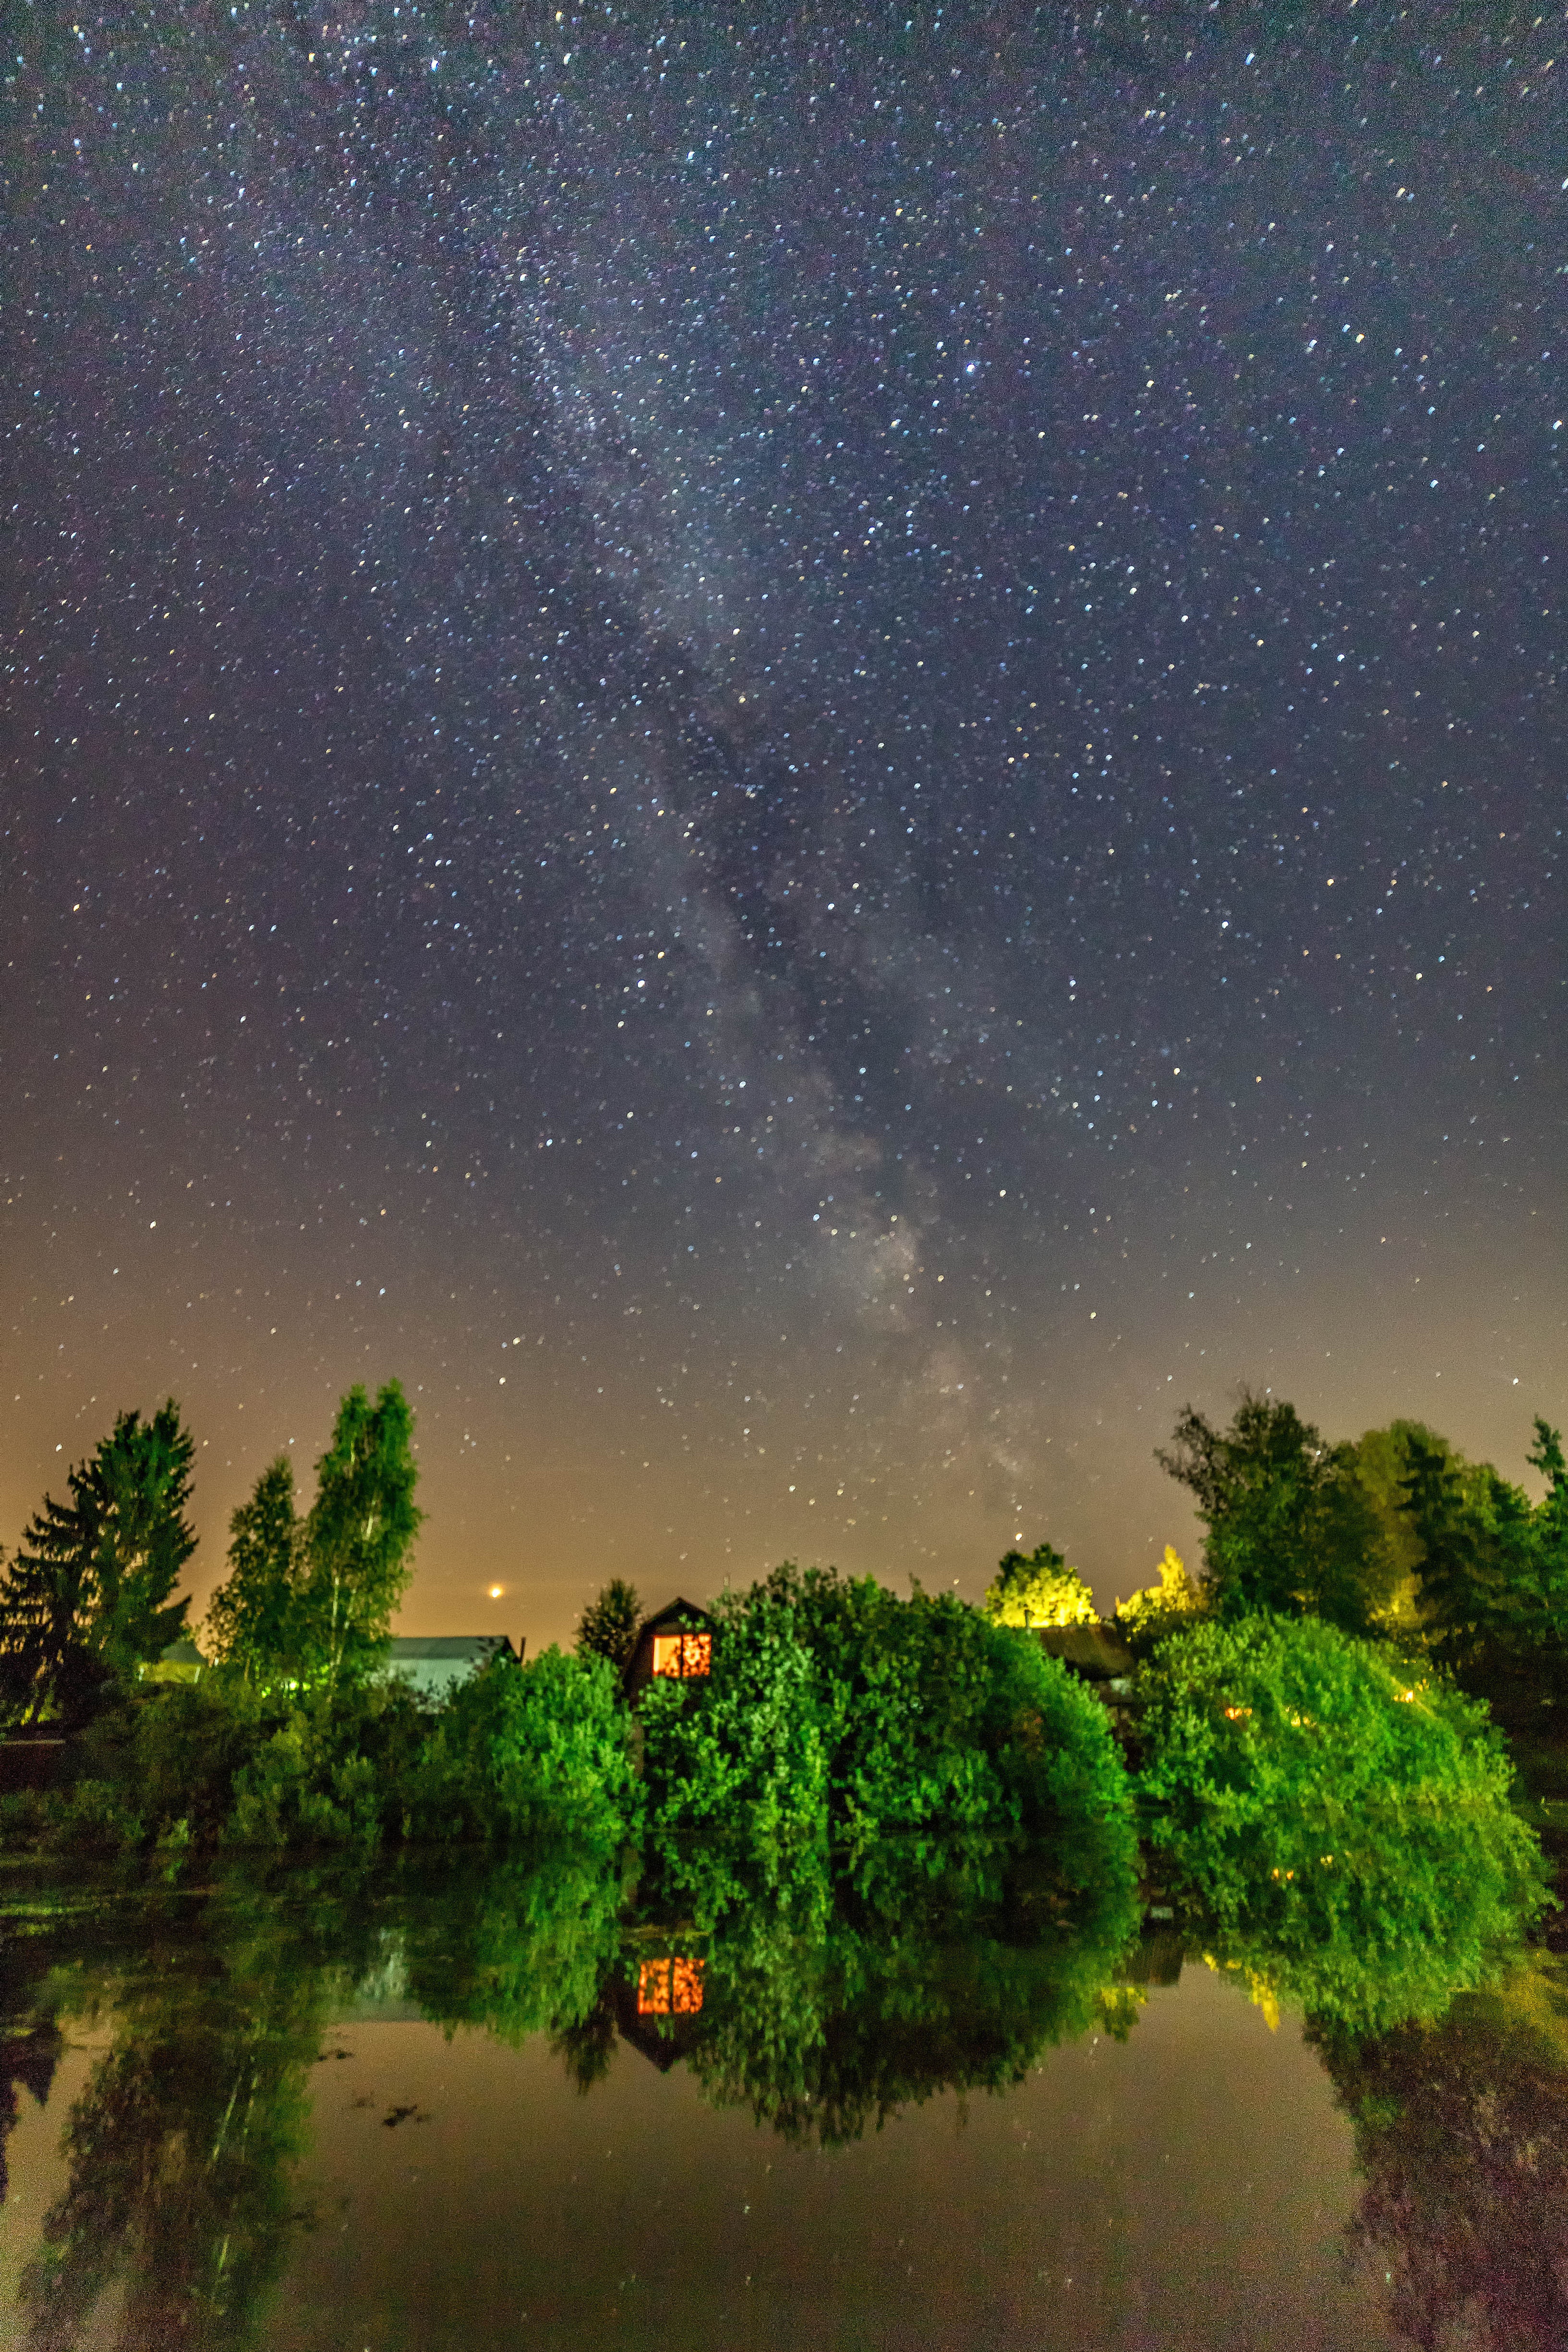
sky, nature, green, night, natural landscape, atmospheric phenomenon, tree, star, atmosphere, landscape, astronomical object, space, cloud, reflection, river, photography, plant, horizon, aurora, world